Psychiatric hospital

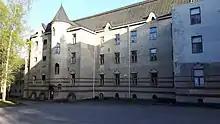
The Art Nouveau-styled Röykkä Hospital, formerly known as Nummela Sanatorium, in Röykkä, Finland

Modern psychiatric hospitals evolved from, and eventually replaced, the older lunatic asylum. Their development also entails the rise of organized institutional psychiatry.